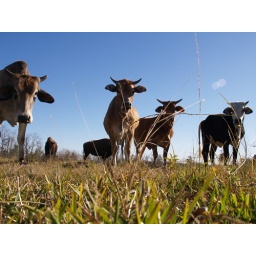
Houston Texas Buffalos and cattle standing in field behind gated fence 2009 Bisons Cows Buffalo Bison